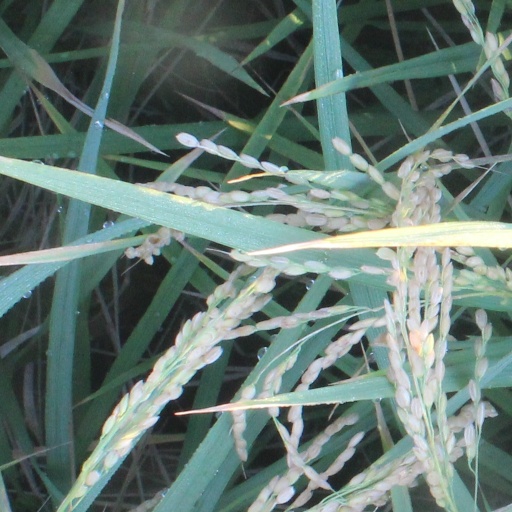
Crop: rice